George Turberville

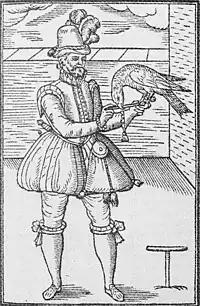
A falconer, woodcut illustration from Turberville's "Book of Falconry or Hawking" (1575).

George Turberville, or Turbervile (about 1540 – before 1597) was an English poet.